Áine O'Gorman

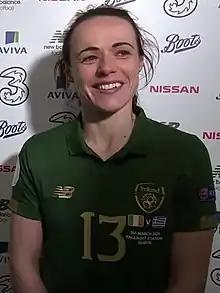
O'Gorman in 2020

Áine Marie O'Gorman (born 13 May 1989) is an Irish professional footballer who plays for Women's National League club Shamrock Rovers. At club level, O'Gorman began her senior career with Stella Maris, played for Peamount United and UCD Waves, and also spent two seasons with the English FA WSL club Doncaster Rovers Belles in 2011 and 2012.